Docklands Light Railway

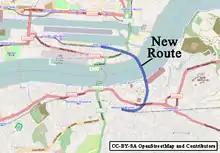
Route of the Woolwich Arsenal extension

An extension to London City Airport from the existing Beckton branch was explored in the mid-90s, at first via travelator from Royal Albert, and then in 1998 via a proposed lift-bridge over the dock with an intermediate station at West Silvertown. The government initially supported this proposal, and in 1999 was developed to the route known today with a further extension to King George V. At this time, the further route to Woolwich Arsenal was developed with an intermediate station at Woolwich Reach, but was viewed as a longer-term aspiration. The Woolwich Reach station (on the south bank of the Thames, at the site of the Marlborough Road ventilation and escape shaft), was descoped in 2000.